Naval history of China

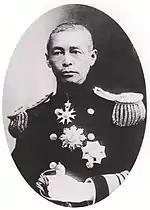
Sa Zhenbing

In 1874, a Japanese incursion into Taiwan exposed the vulnerability of China at sea. A proposal was made to establish three modern coastal fleets: the Northern Sea or Beiyang Fleet, to defend the Yellow Sea, the Southern Sea or Nanyang Fleet, to defend the East China Sea, and the Canton Sea or Yueyang Fleet, to defend the Taiwan Strait and the South China Sea. The Beiyang Fleet, with a remit to defend the section of coastline closest to the capital Beijing, was prioritised.